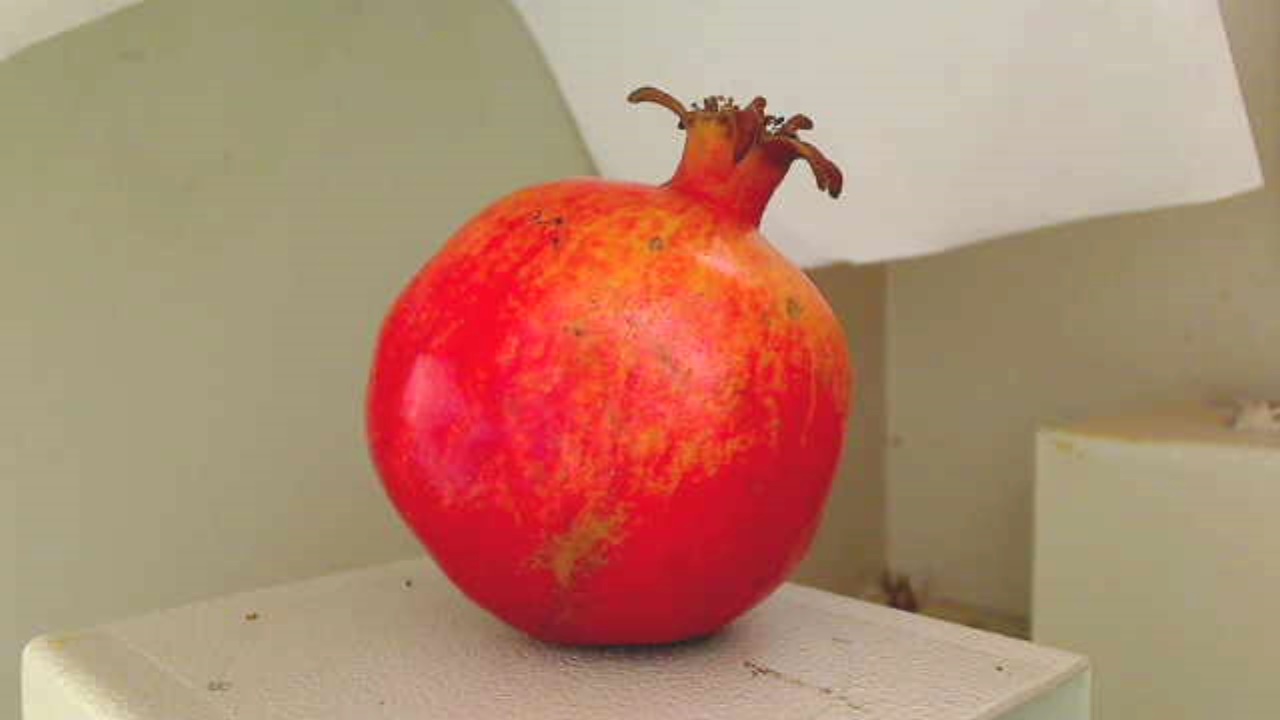
Grade: grade-3
Quality: quality-3